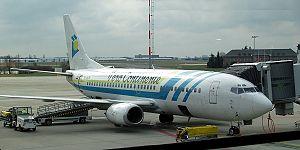
Nuevo Continente est le nouveau nom de la compagnie aérienne Aero Continente, adopté en 2004, lorsque cette dernière compagnie, la principale du Pérou jusqu'alors, a dû cesser ses vols faute d'assurance. Elle a également cessé à son tour ses vols, jusqu'à nouvel ordre, le 29 octobre 2004.